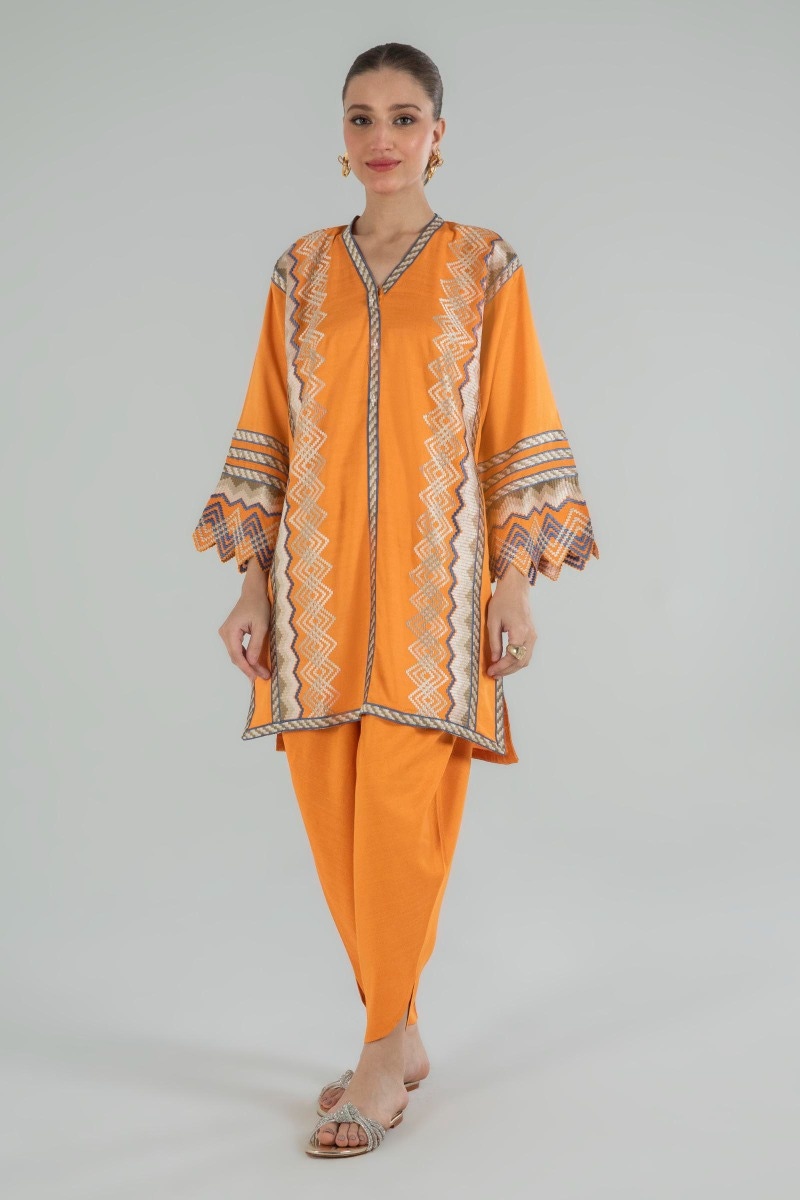
orange multi embroidered tunic